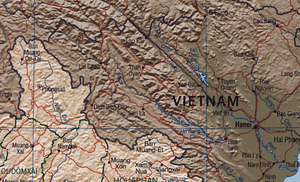
La rivière Noire est le plus important affluent du Fleuve Rouge, dans le nord du Viêt Nam. Elle prend sa source au Yunnan, en Chine et coule pour l'essentiel dans la région vietnamienne de Tây Bắc, traversant la Province de Lai Châu, puis celles de Sơn La et de Hòa Bình.
Originaire de Chine et traversant le Viêt Nam pour aboutir dans la mer de Chine méridionale, le fleuve Rouge est aussi appelé Yuan Jiang, ce qui signifie « rivière originelle ». Prenant sa source au Yunnan, il vient former le delta du fleuve Rouge au Viêtnam.